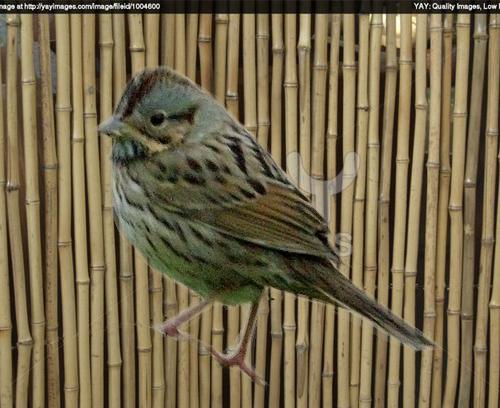
Bird species: Lincoln_Sparrow
Bird type: landbird
Background: land